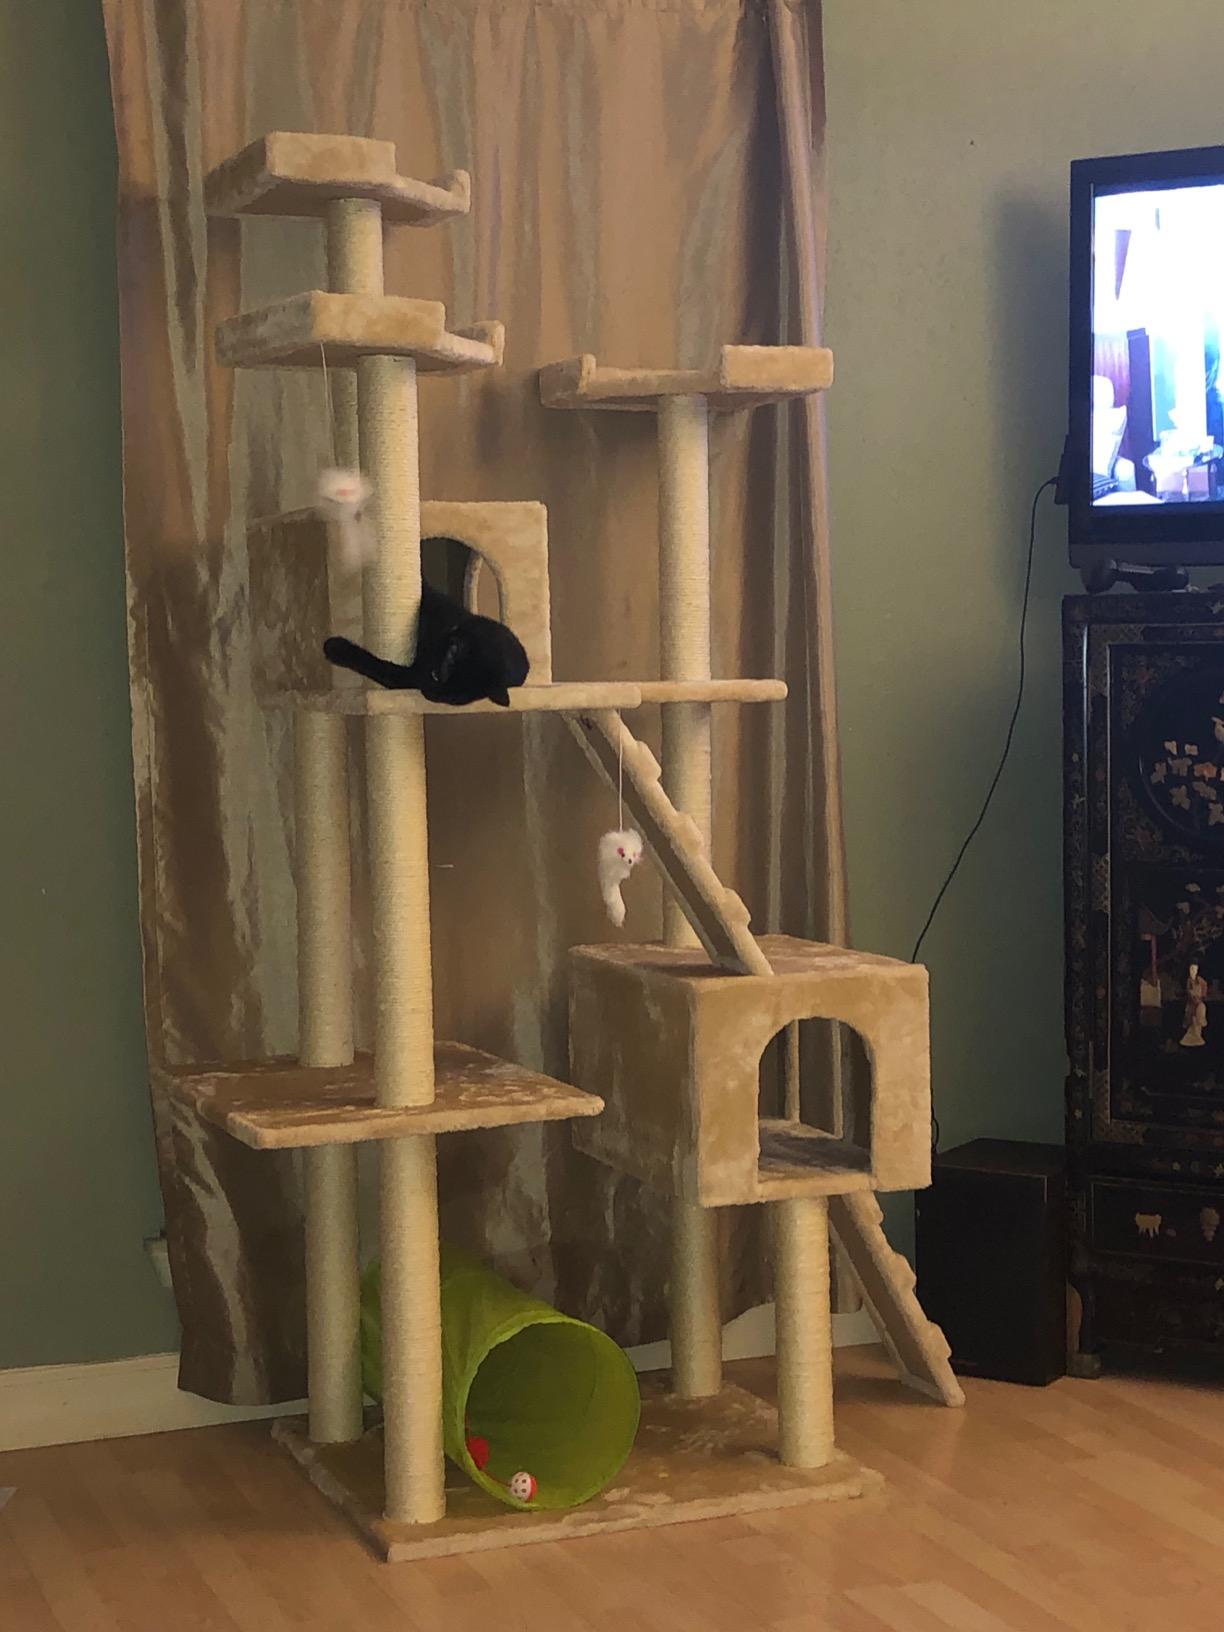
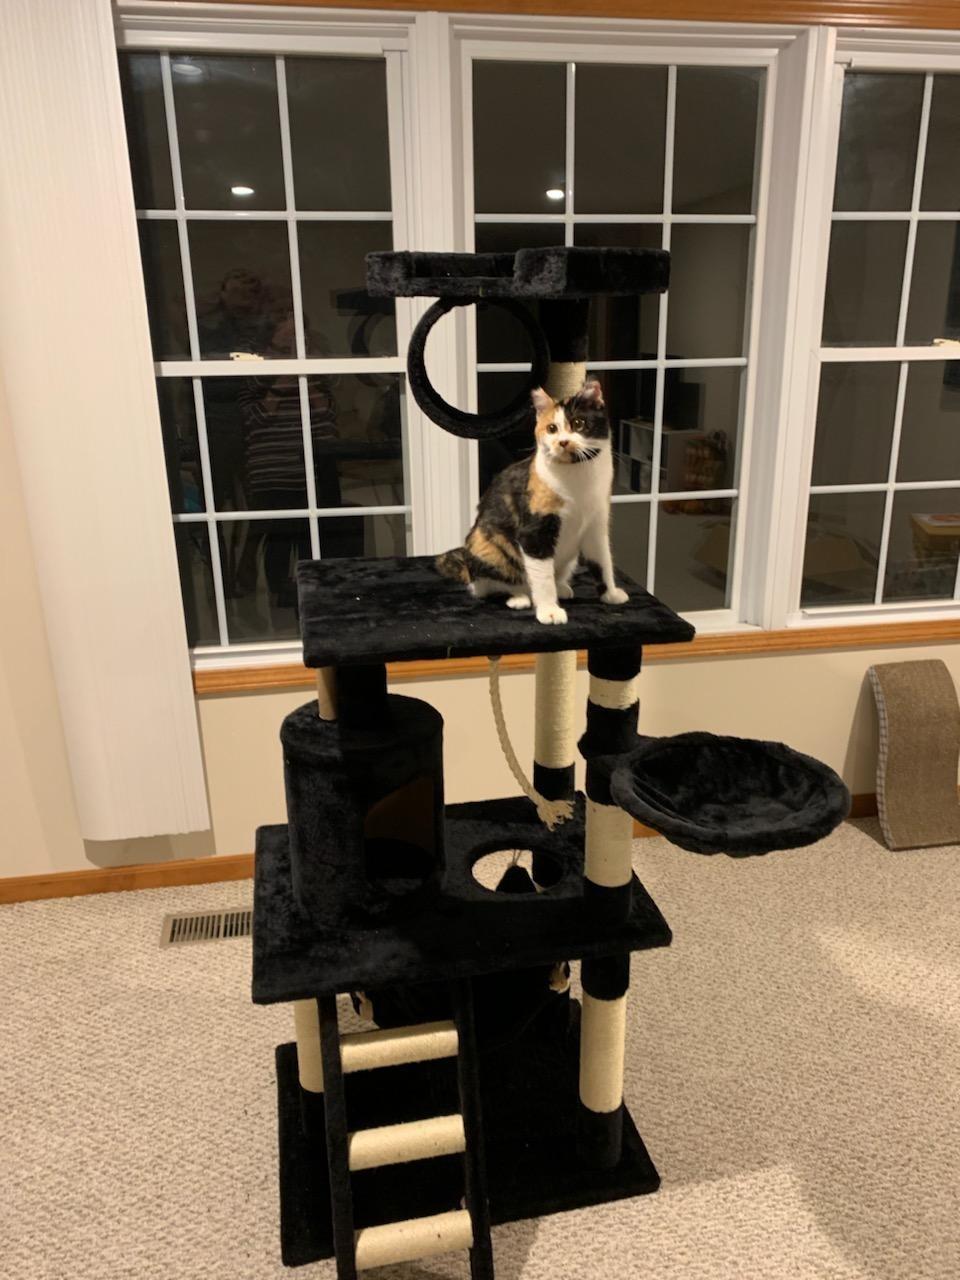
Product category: items_cat tree
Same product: no